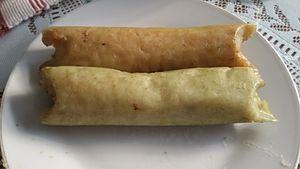
Le lontong est un gâteau de riz compressé en forme de cylindre et enveloppé dans une feuille de bananier, que l'on trouve couramment en Indonésie, Malaisie et Singapour. Le riz enroulé dans une feuille de bananier puis bouilli et coupé en morceaux est un accompagnement de remplacement du riz cuit classique. En Malaisie, on l'appelle nasi himpit. La plus petite taille de lontong, farci de légumes et parfois avec de la viande, est mangé en snack. La texture est similaire aux ketupat, à la différence que ces derniers sont réalisés avec des janur, tandis que le lontong utilise des feuilles de bananiers.